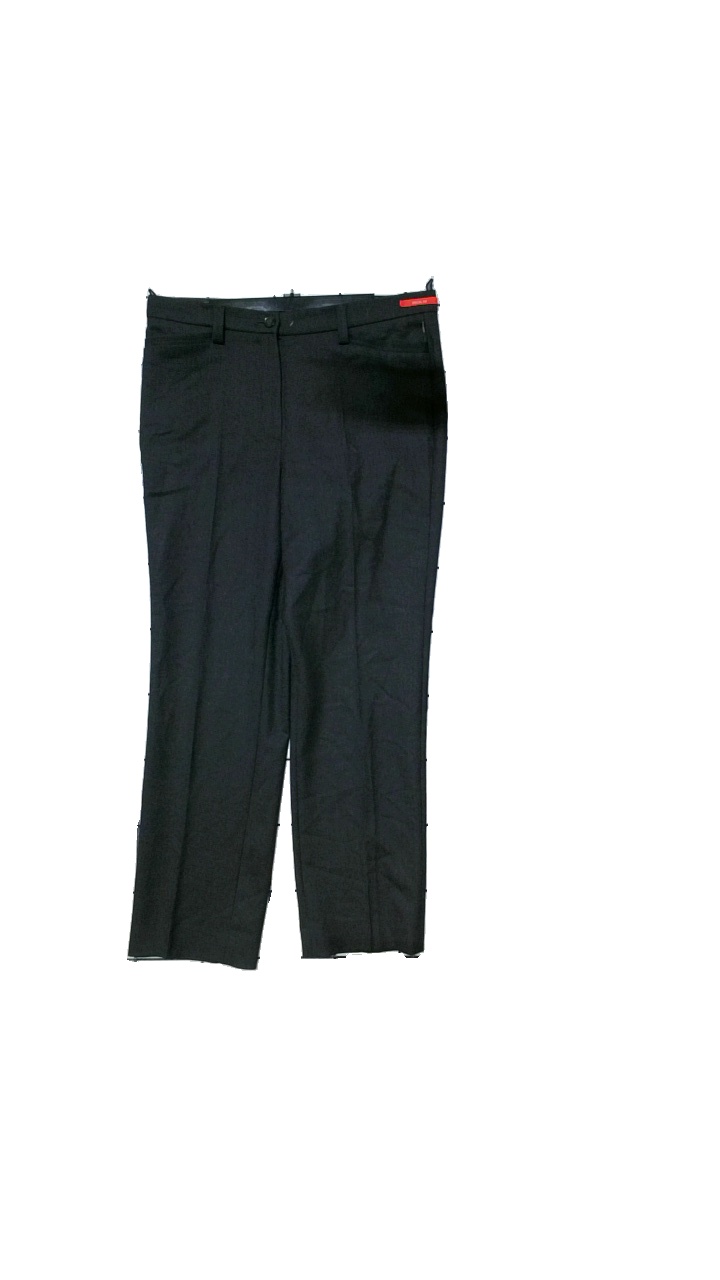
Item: Trousers (Ladies)
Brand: Gardeur
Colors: Grey
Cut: Regular
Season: All
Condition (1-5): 3
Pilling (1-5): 4
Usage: Reuse
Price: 50-100